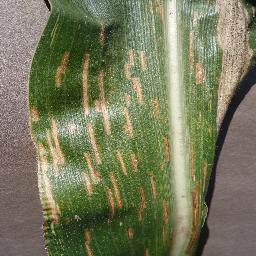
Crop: corn
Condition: (maize)_cercospora_spot_gray_spot